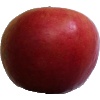
Label: apple_crimson_snow